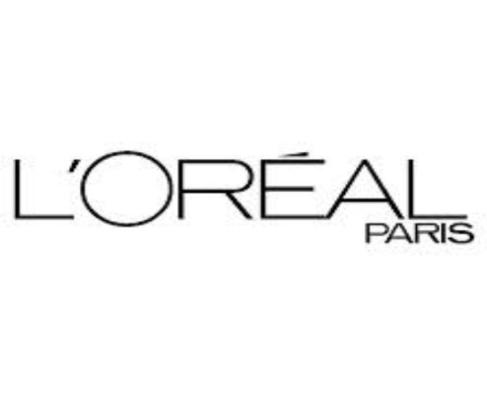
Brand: loreal
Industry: Necessities